Shah Mir dynasty

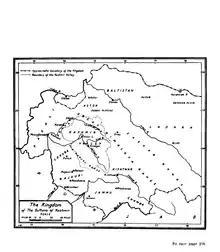
Modern map of Sultanate of Kashmir

Annemarie Schimmel has suggested that Shah Mir belonged to a family from Swat which accompanied the sage Mir Sayyid Ali Hamadani and were associated to the Kubrawiya, a Sufi group in Kashmir. He worked to establish Islam in Kashmir and was aided by his descendant rulers, specially Sikandar Butshikan. He reigned for three years and five months from 1339 to 1342 CE. He was the ruler of Kashmir and the founder of the Shah Mir dynasty. He was followed by his two sons who became kings in succession.